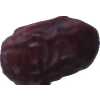
Label: dates